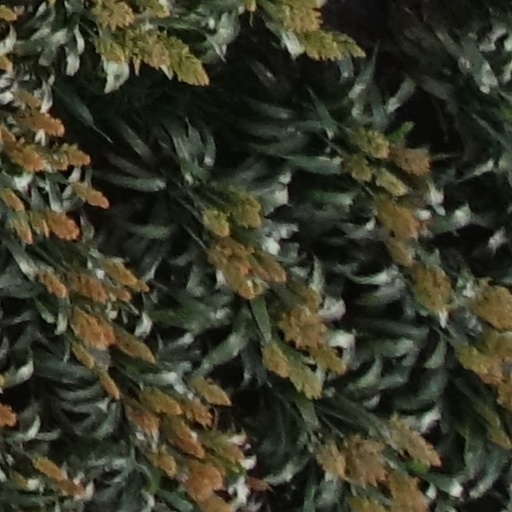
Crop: sorghum